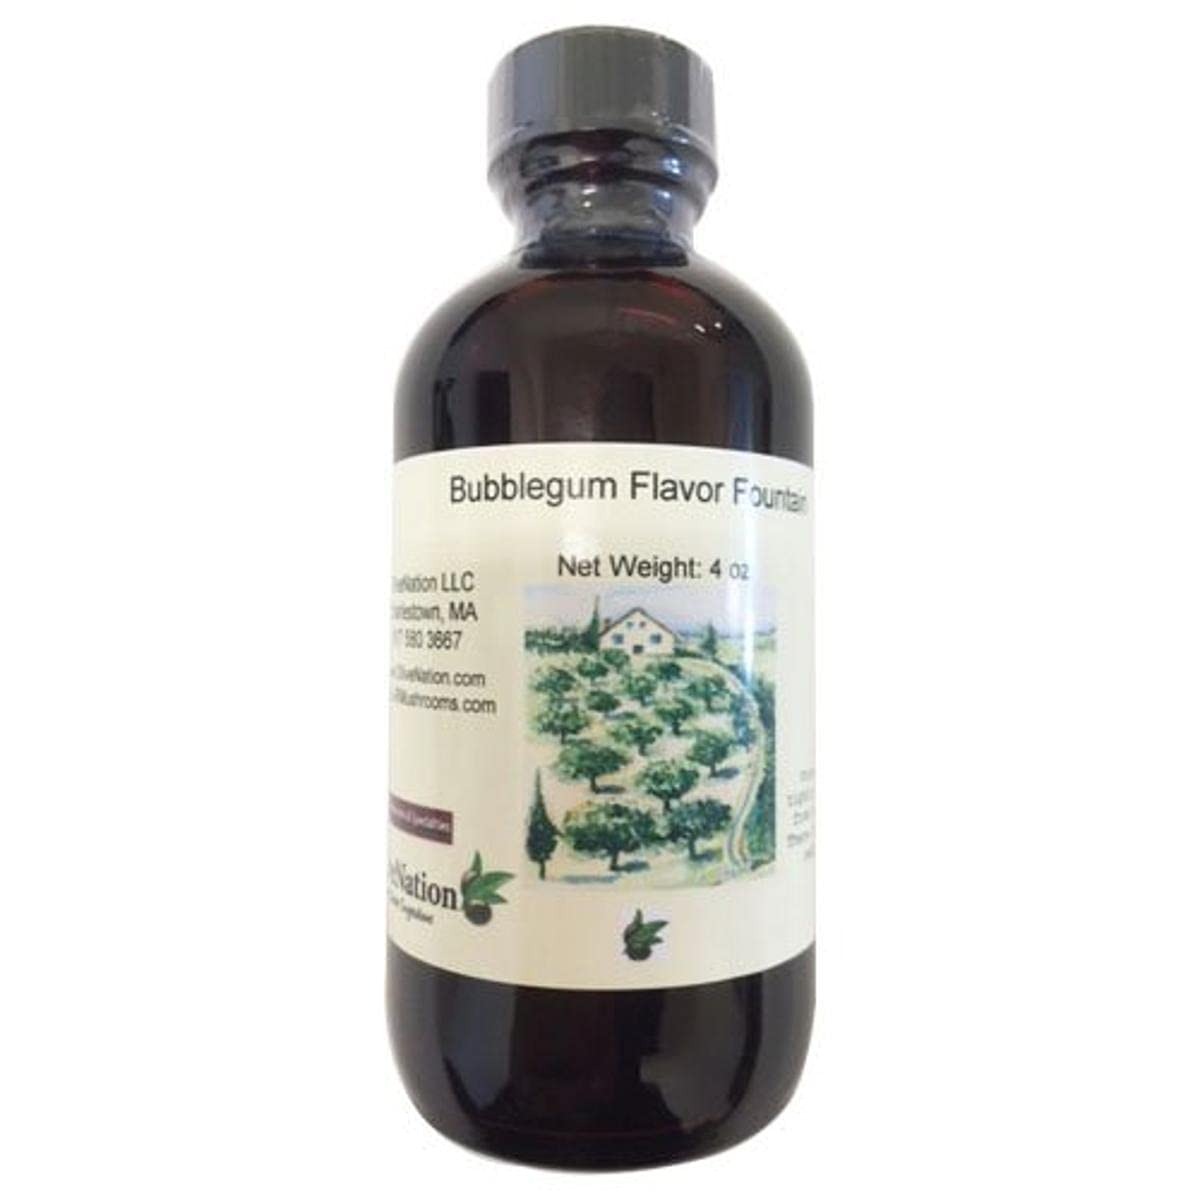
Item Name: OliveNation Bubble Gum Flavor Fountain, Sugar-Free Low Calorie, Gluten Free, Kosher - 4 ounces
Bullet Point 1: OliveNation Bubble Gum Flavor Fountain, Sugar-Free Low Calorie gives frozen treats and beverages sweet bubblegum flavor without added calories.
Bullet Point 2: Concentrated Water Soluble flavoring for sherbet, sorbet, hard and soft-serve ice cream, frozen yogurt, smoothies, shakes, diet drinks, and more.
Bullet Point 3: You can even use our bubblegum flavoring with your soda machine.
Bullet Point 4: Try bubble gum flavor fountain in your favorite baked goods recipe as a substitute for a bakery emulsion.
Bullet Point 5: Bubblegum Flavor Fountain is water-soluble, kosher, gluten-free, sugar-free, and low calorie.
Value: 4.0
Unit: Ounce

Price: 22.32